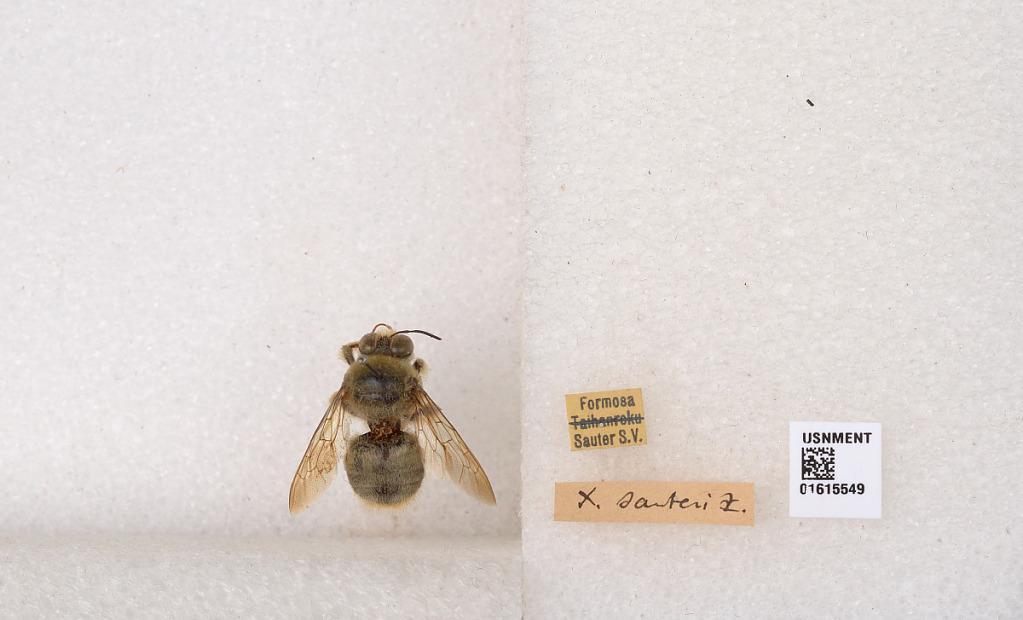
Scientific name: Xylocopa (Zonohirsuta) sauteri Friese
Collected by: S. Sauter
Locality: Formosa